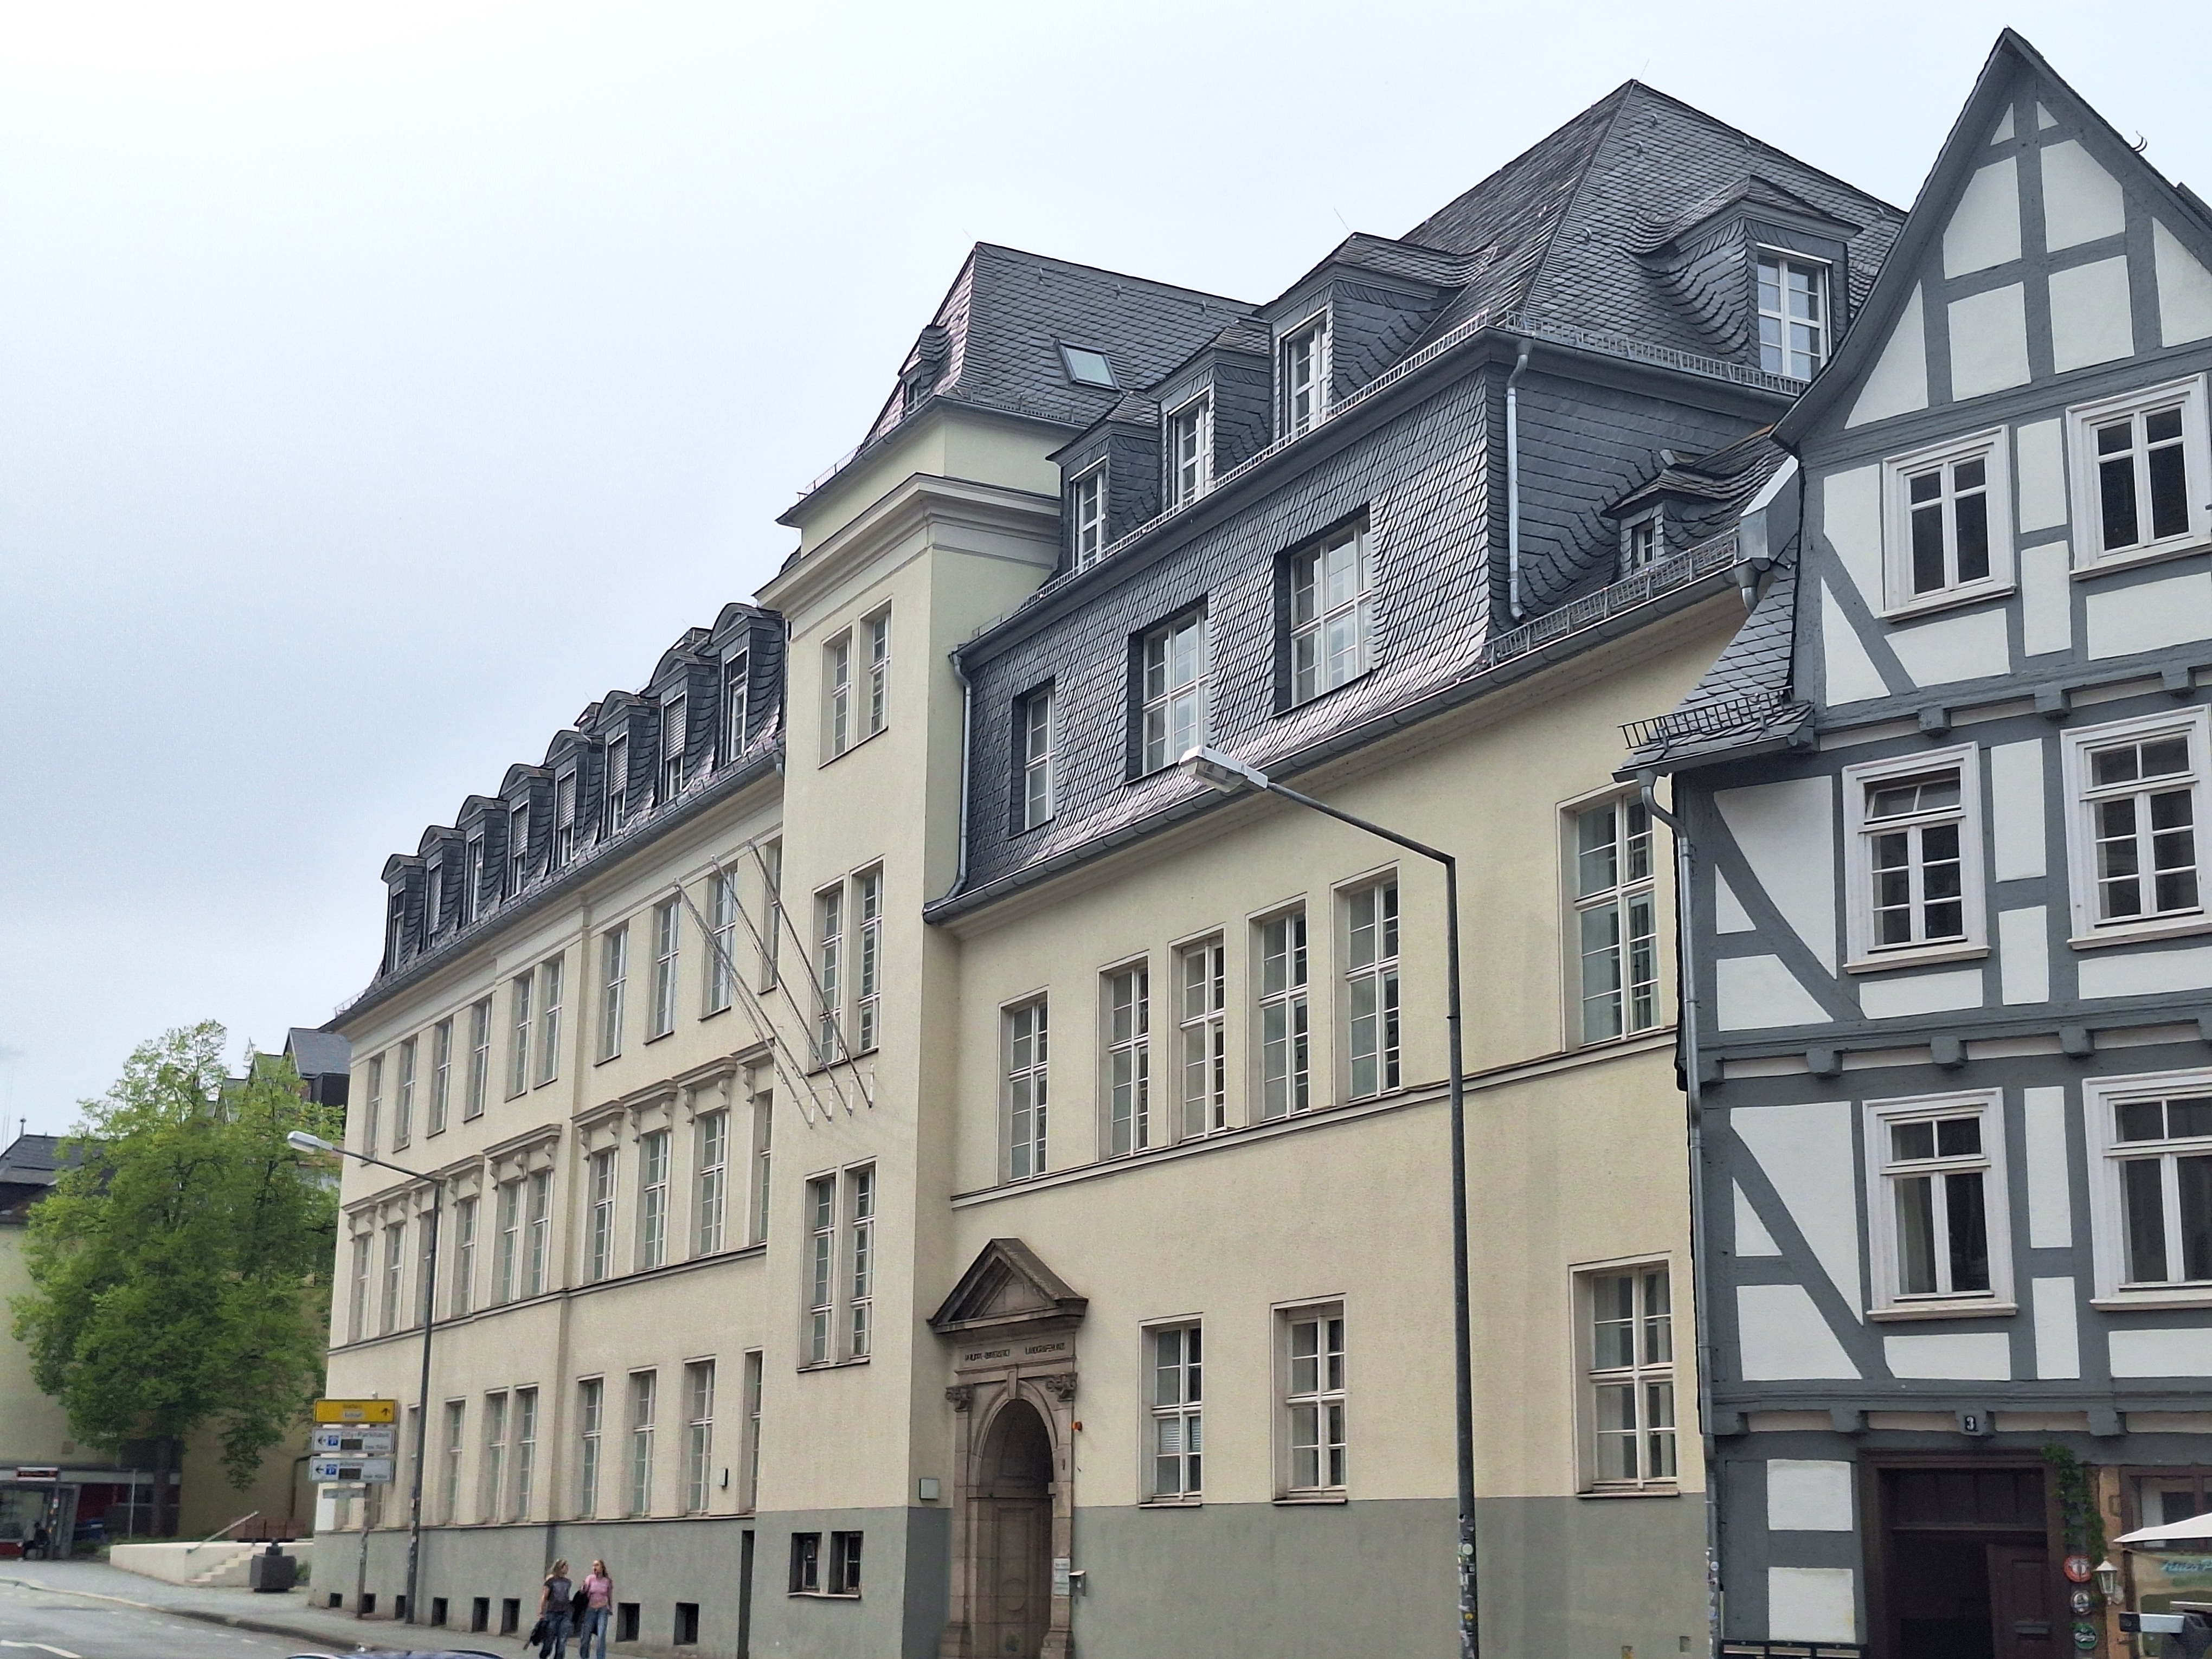
Building: Universitätsstraße 7